Royal Ulster Constabulary

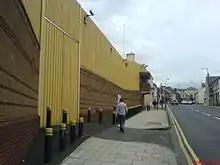
Picture showing the fortifications of the RUC station in Dungiven.

The civil rights protests during the 1960s, and the reaction to them, marked the beginning of the conflict that became known as "the Troubles". The RUC found itself confronting marchers protesting against gerrymandering of local electoral wards and discrimination in local housing allocation. Many of these Northern Ireland Civil Rights Association protests were banned or truncated by the government of Northern Ireland. The Ulster Special Constabulary were controversial, with the unit seen by some nationalists as more anti-Catholic and anti-nationalist than the RUC, which, unlike the B Specials, did attract some Catholic recruits. The severe pressure on the RUC and the perceived partiality of the B-Specials led, during the Northern Ireland riots of August 1969, to the British Army being called in to support the civil administration under Operation Banner. Catholics largely turned away from the British Army, who they saw as treating Protestants differently, especially after the Falls Curfew.